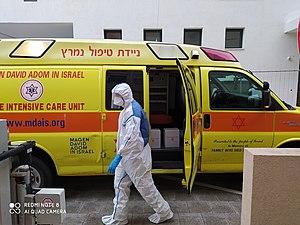
La pandémie de Covid-19 en Israël se répand à partir du 21 février 2020, malgré les mesures de confinement et de refus d'admission en Israël prises aussitôt par le gouvernement israélien.